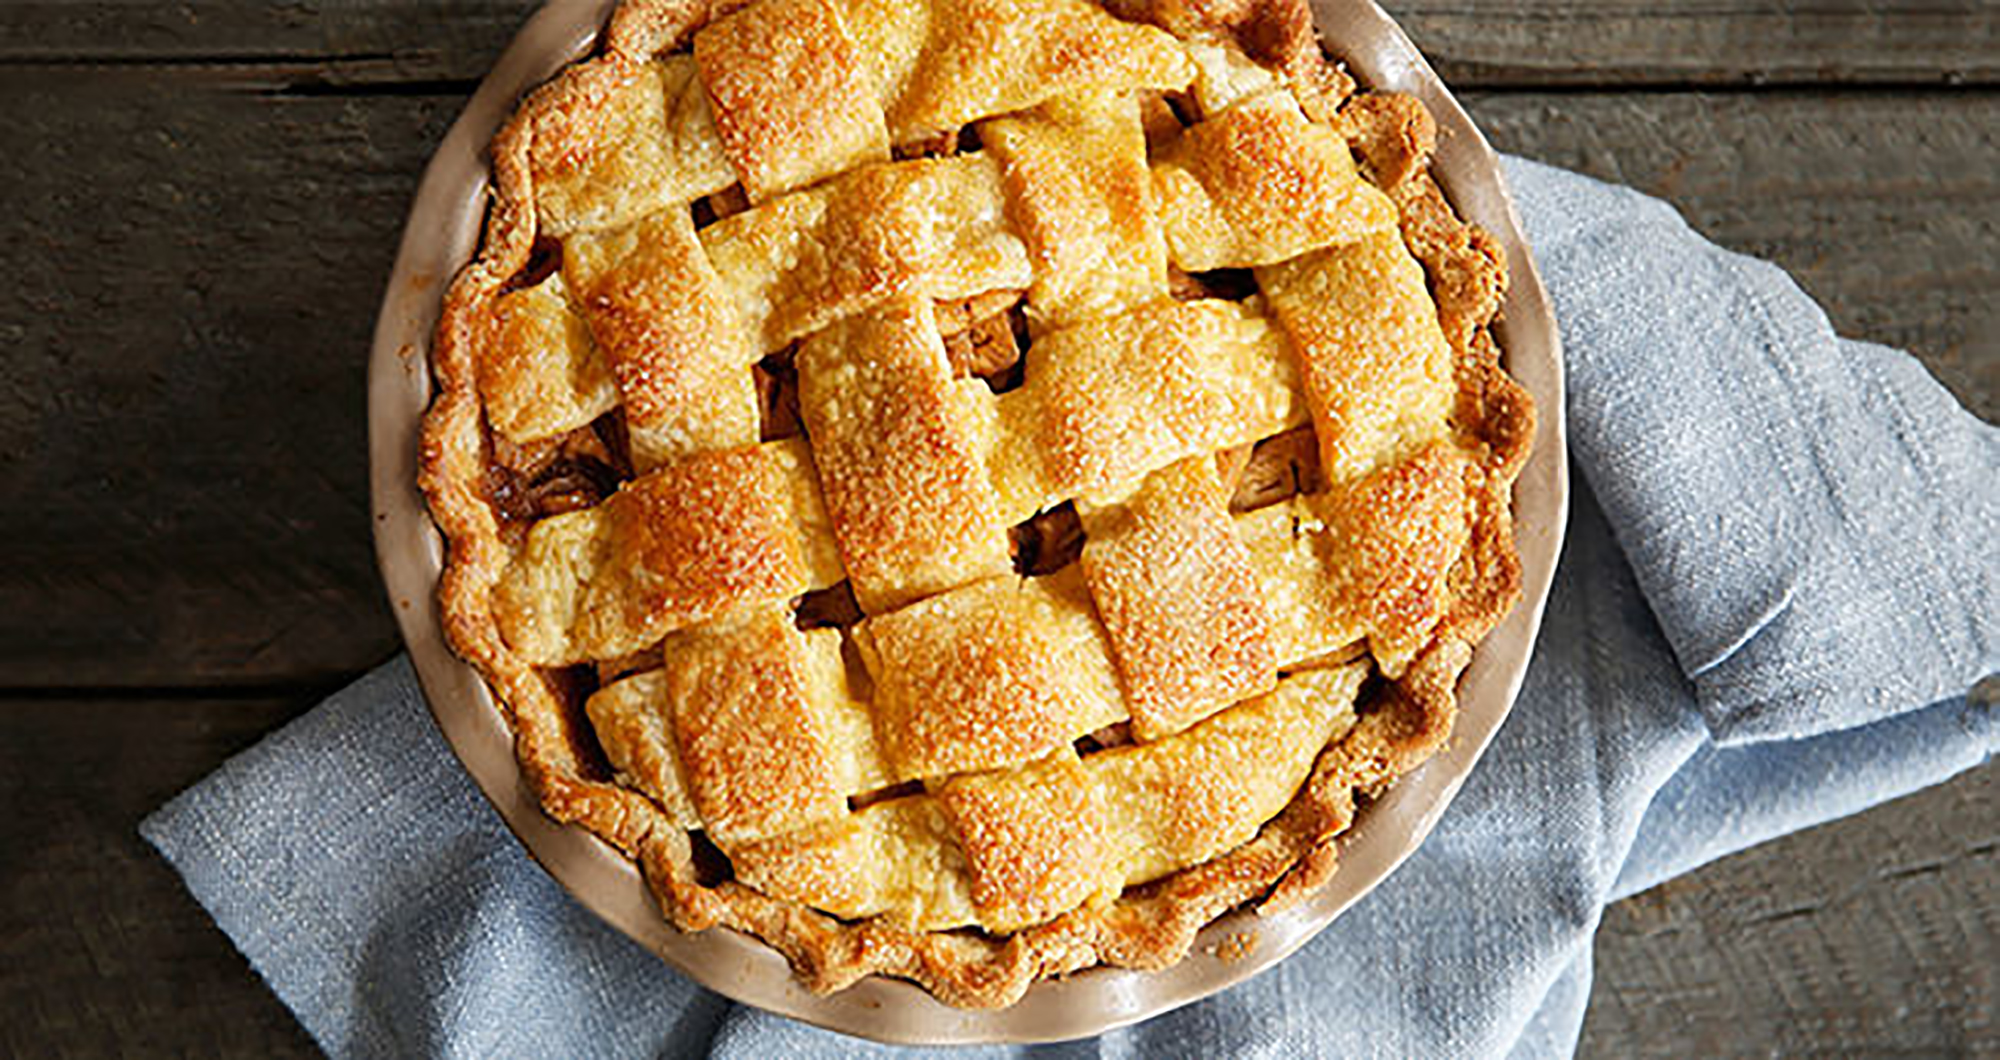
apple, pie, dish, food, cuisine, apple pie, baked goods, dessert, ingredient, staple food, produce, custard pie, recipe, rhubarb pie, american food, Buko pie, cherry pie, Pastiera, pot pie, baking, comfort food